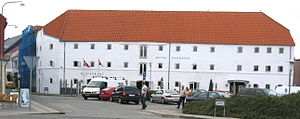
Nykøbing Mors / Kultur / Sport
Hotel Pakhuset
Hotel Pakhuset.
Nykøbing Mors er en by på det østlige Mors i Limfjorden med 9.135 indbyggere. Nykøbing ligger i Morsø Kommune og hører til Region Nordjylland.